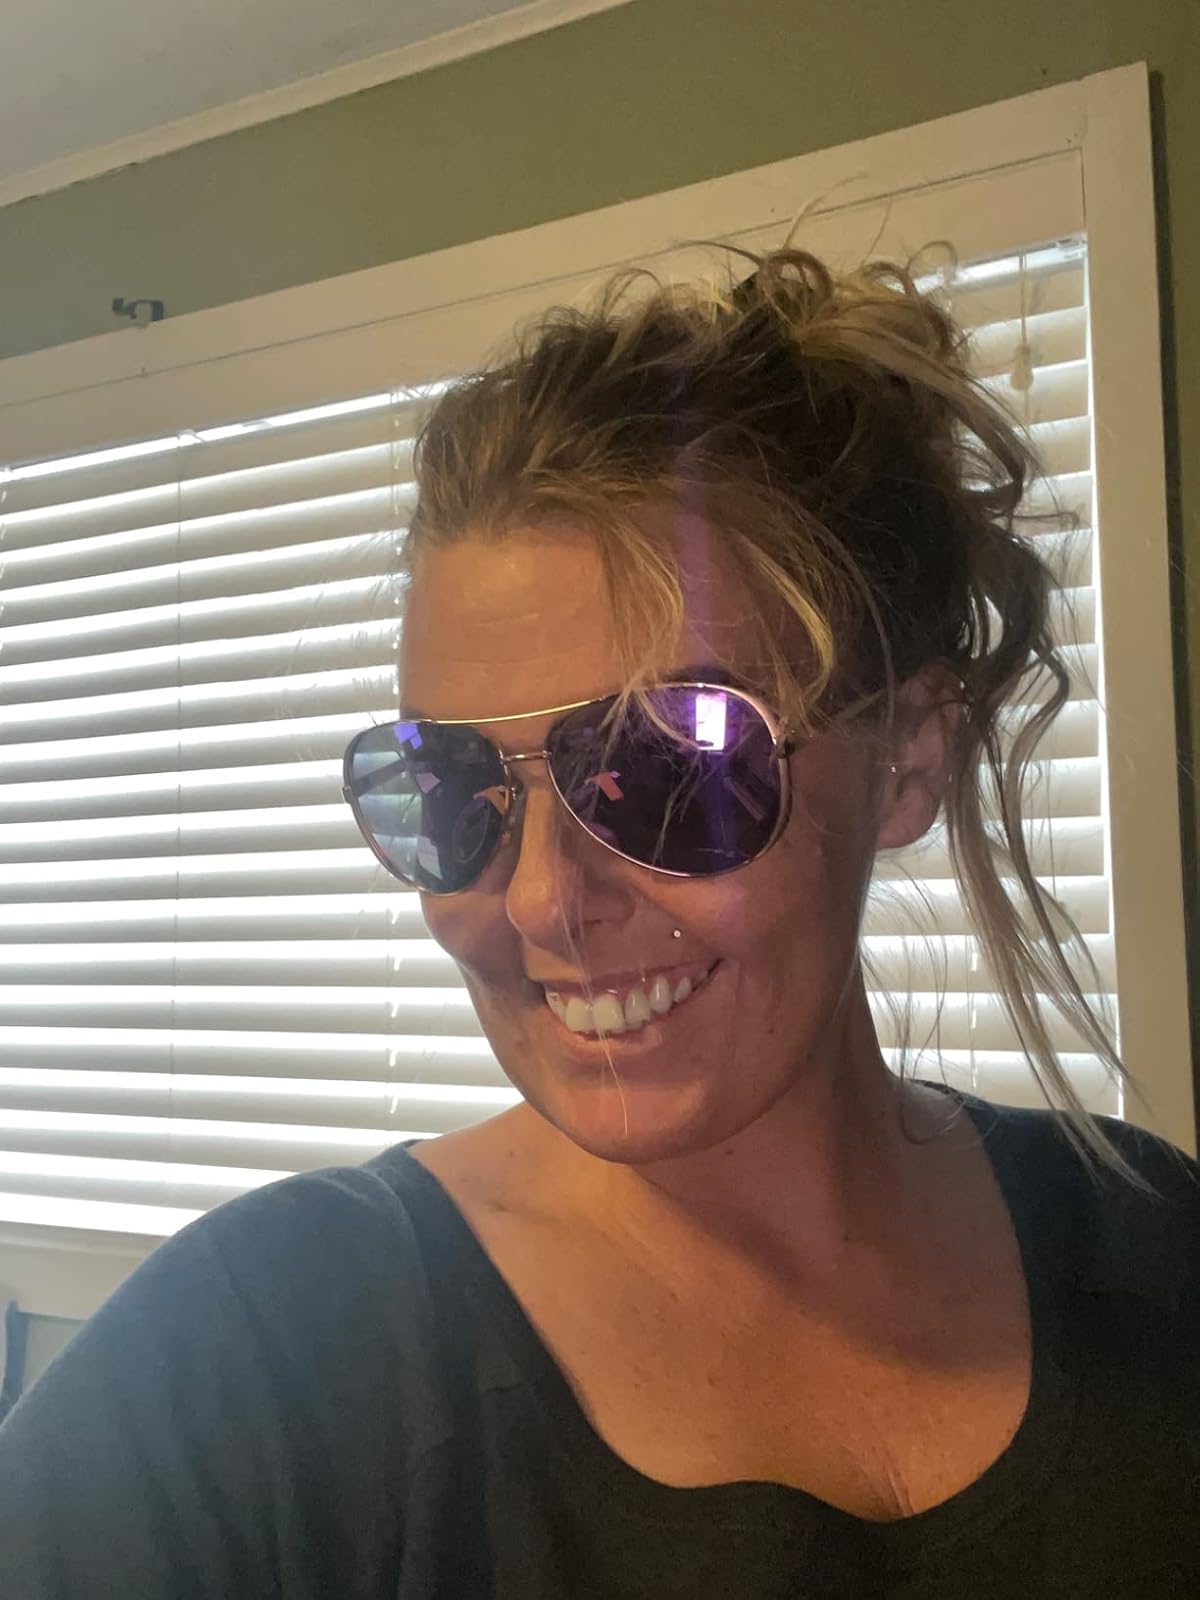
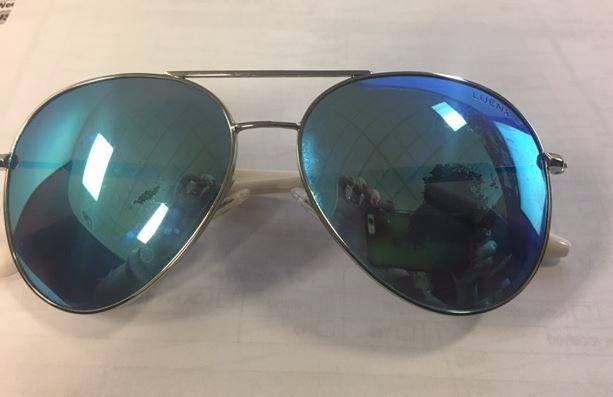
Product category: accessories_sunglasses
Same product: no